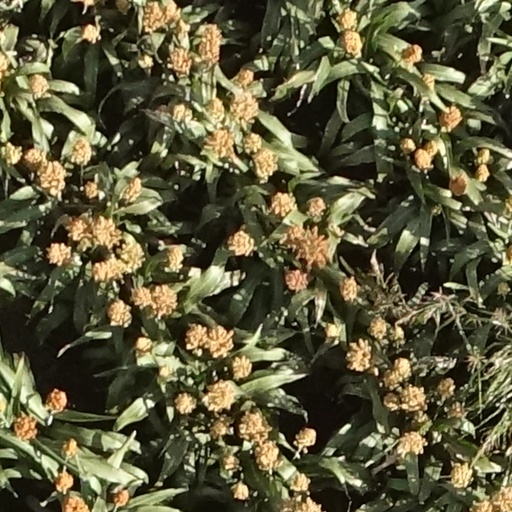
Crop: sorghum